Paramaribo

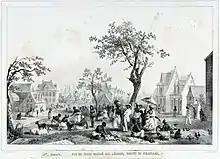
1830s lithograph of the market

The name Paramaribo is probably a corruption of the name of a native village, spelled Parmurbo in the earliest Dutch sources. This was the location of the first Dutch settlement, a trading post established by Nicolaes Baliestel and Dirck Claeszoon van Sanen in 1613. English and French traders also tried to establish settlements in Suriname, including a French post established in 1644 near present-day Paramaribo.